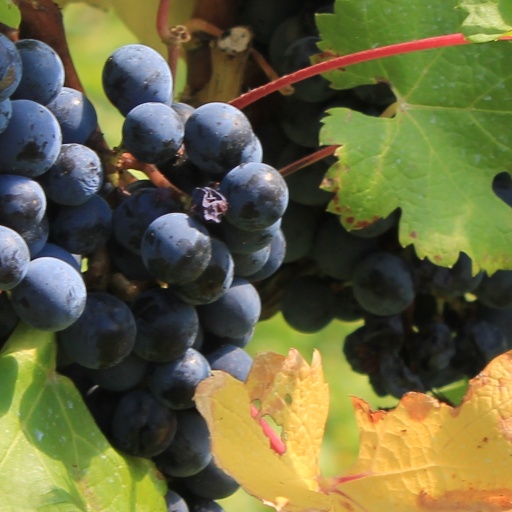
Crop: grape